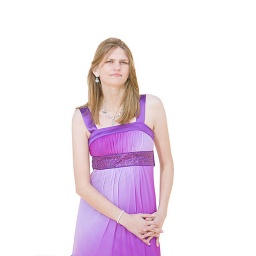
diffuser overhead in front of white freight door facing direct sun